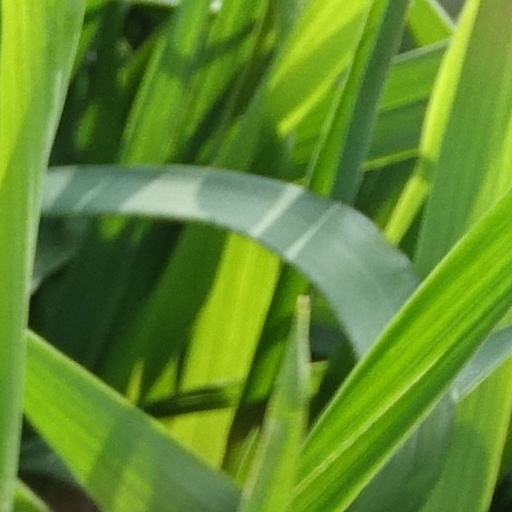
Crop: wheat